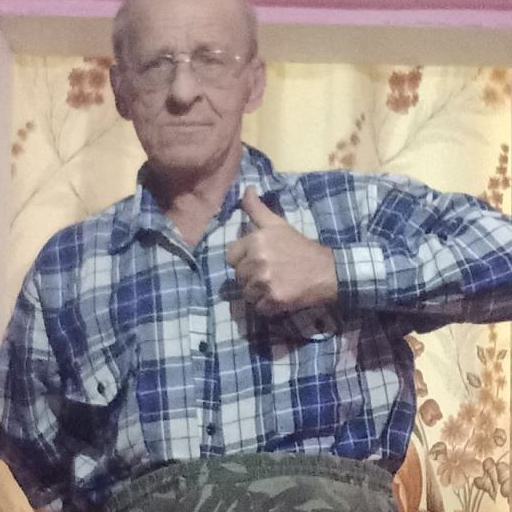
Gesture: like